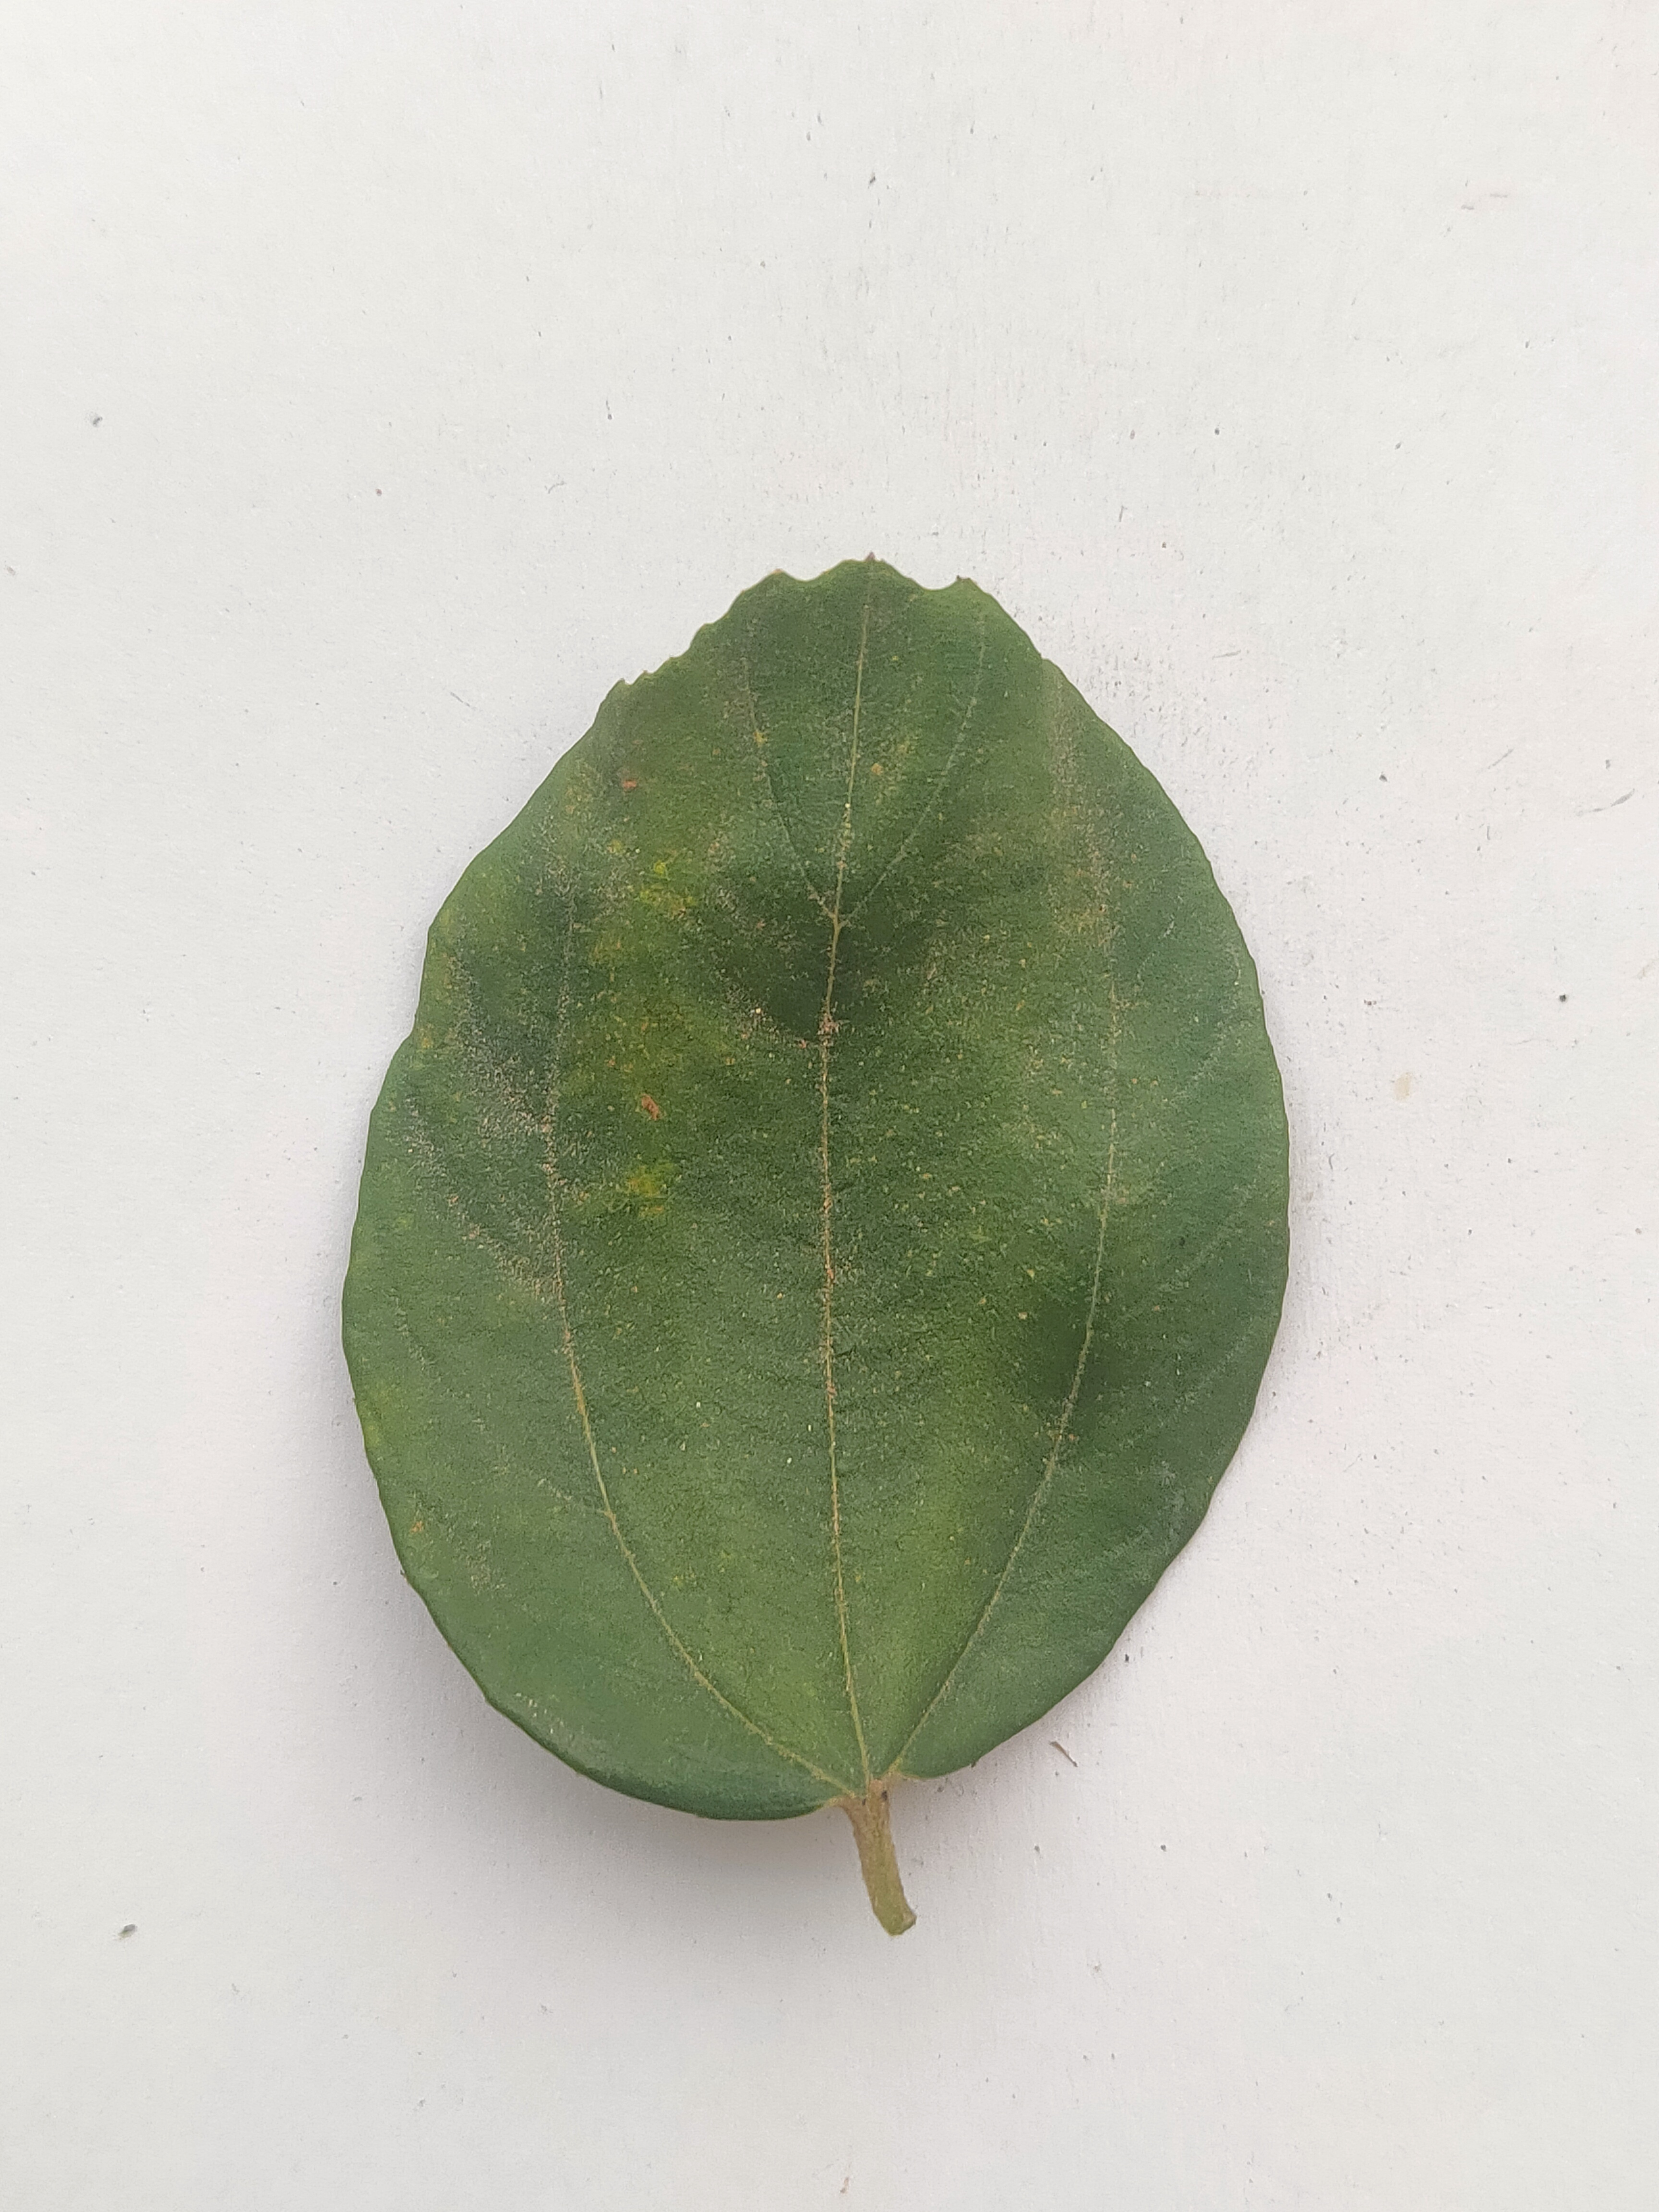
Leaf variety: Plum